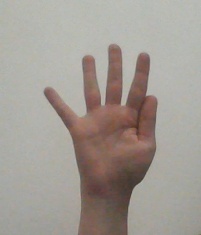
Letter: sheen